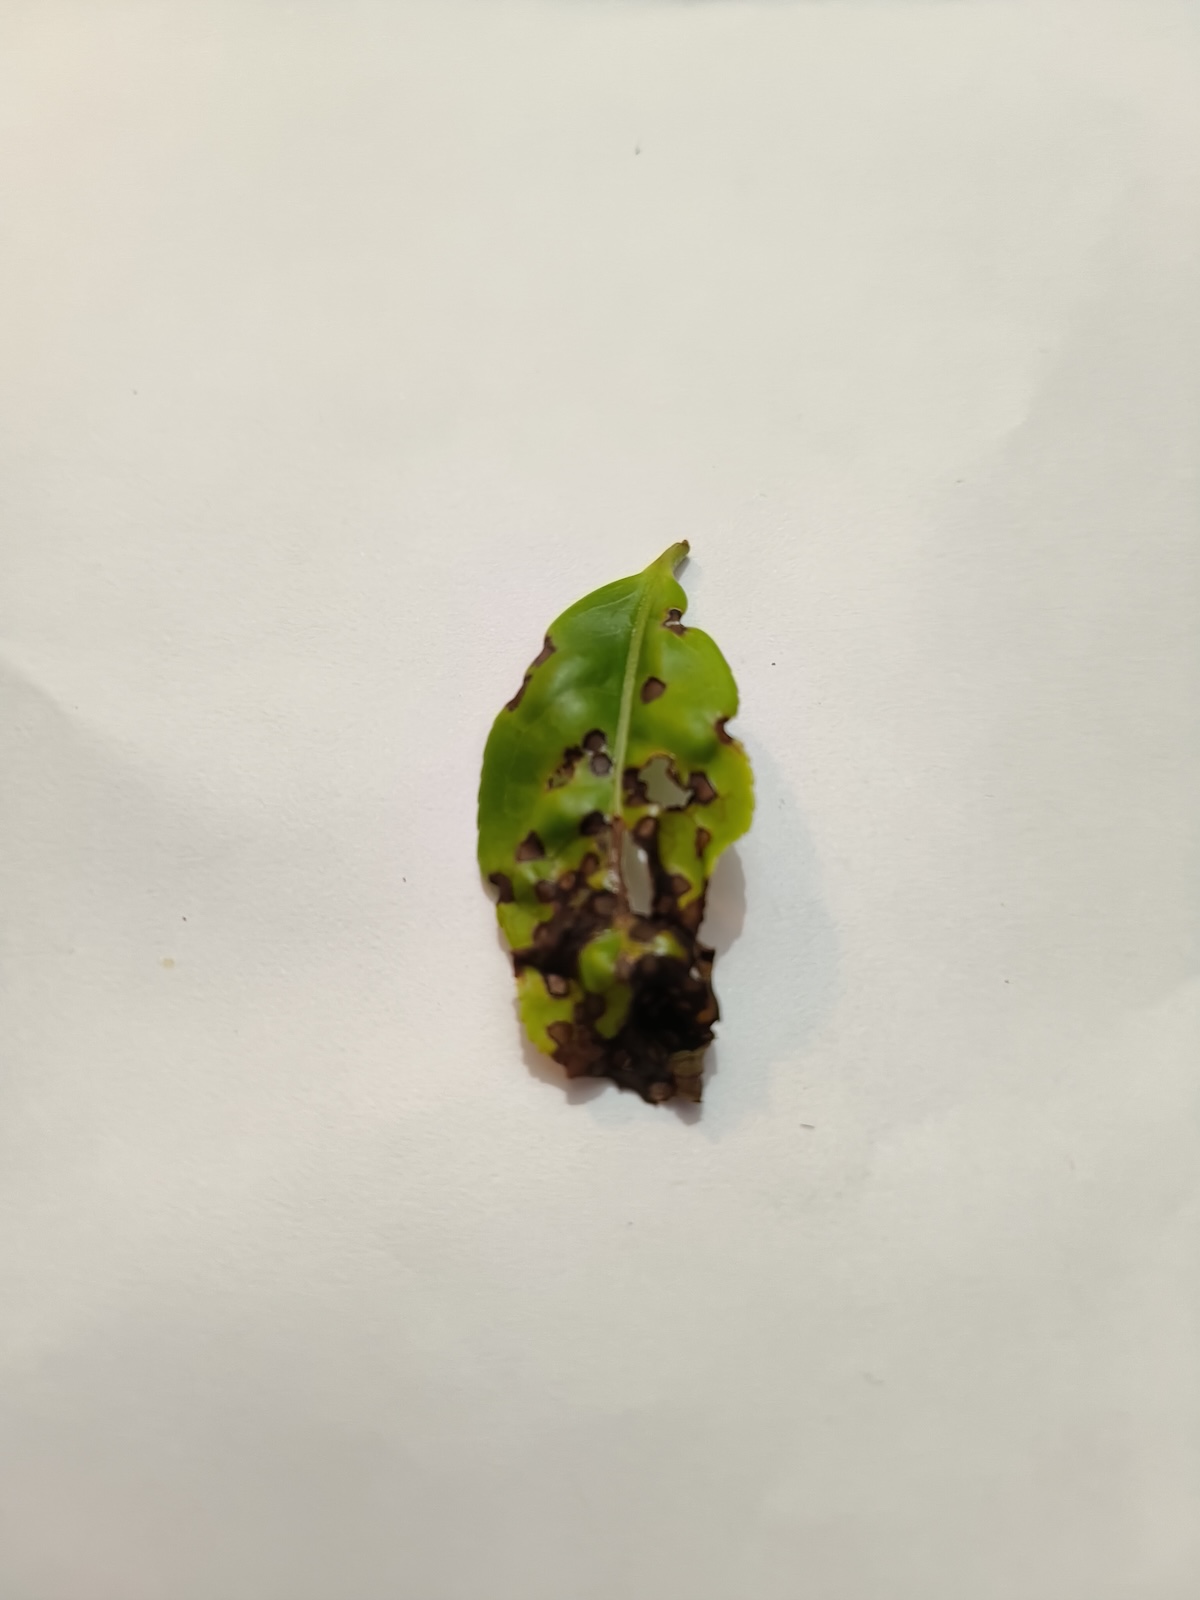
Label: Helopeltis